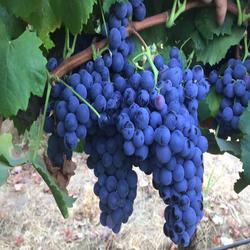
Label: Grapes